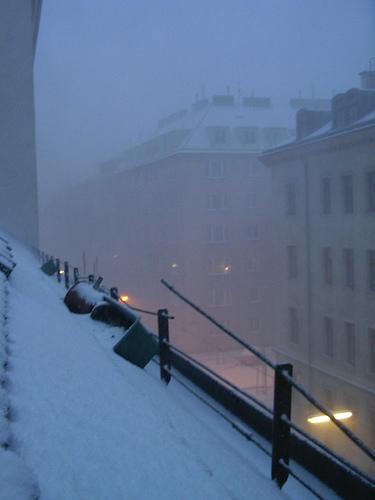
Weather: snow or frosty